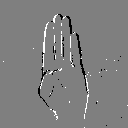
ASL letter: b